The Purloined Letter

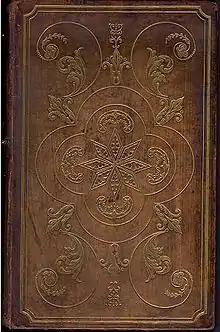
The cover of "The Gift", Carey and Hart, Philadelphia, 1845

This story first appeared in "The Gift: A Christmas and New Year's Present for 1845", published in December, 1844 in Philadelphia by Carey and Hart, edited by Eliza Leslie. Poe earned $12 for its first printing. It later was included in the 1845 collection "Tales by Edgar A. Poe".